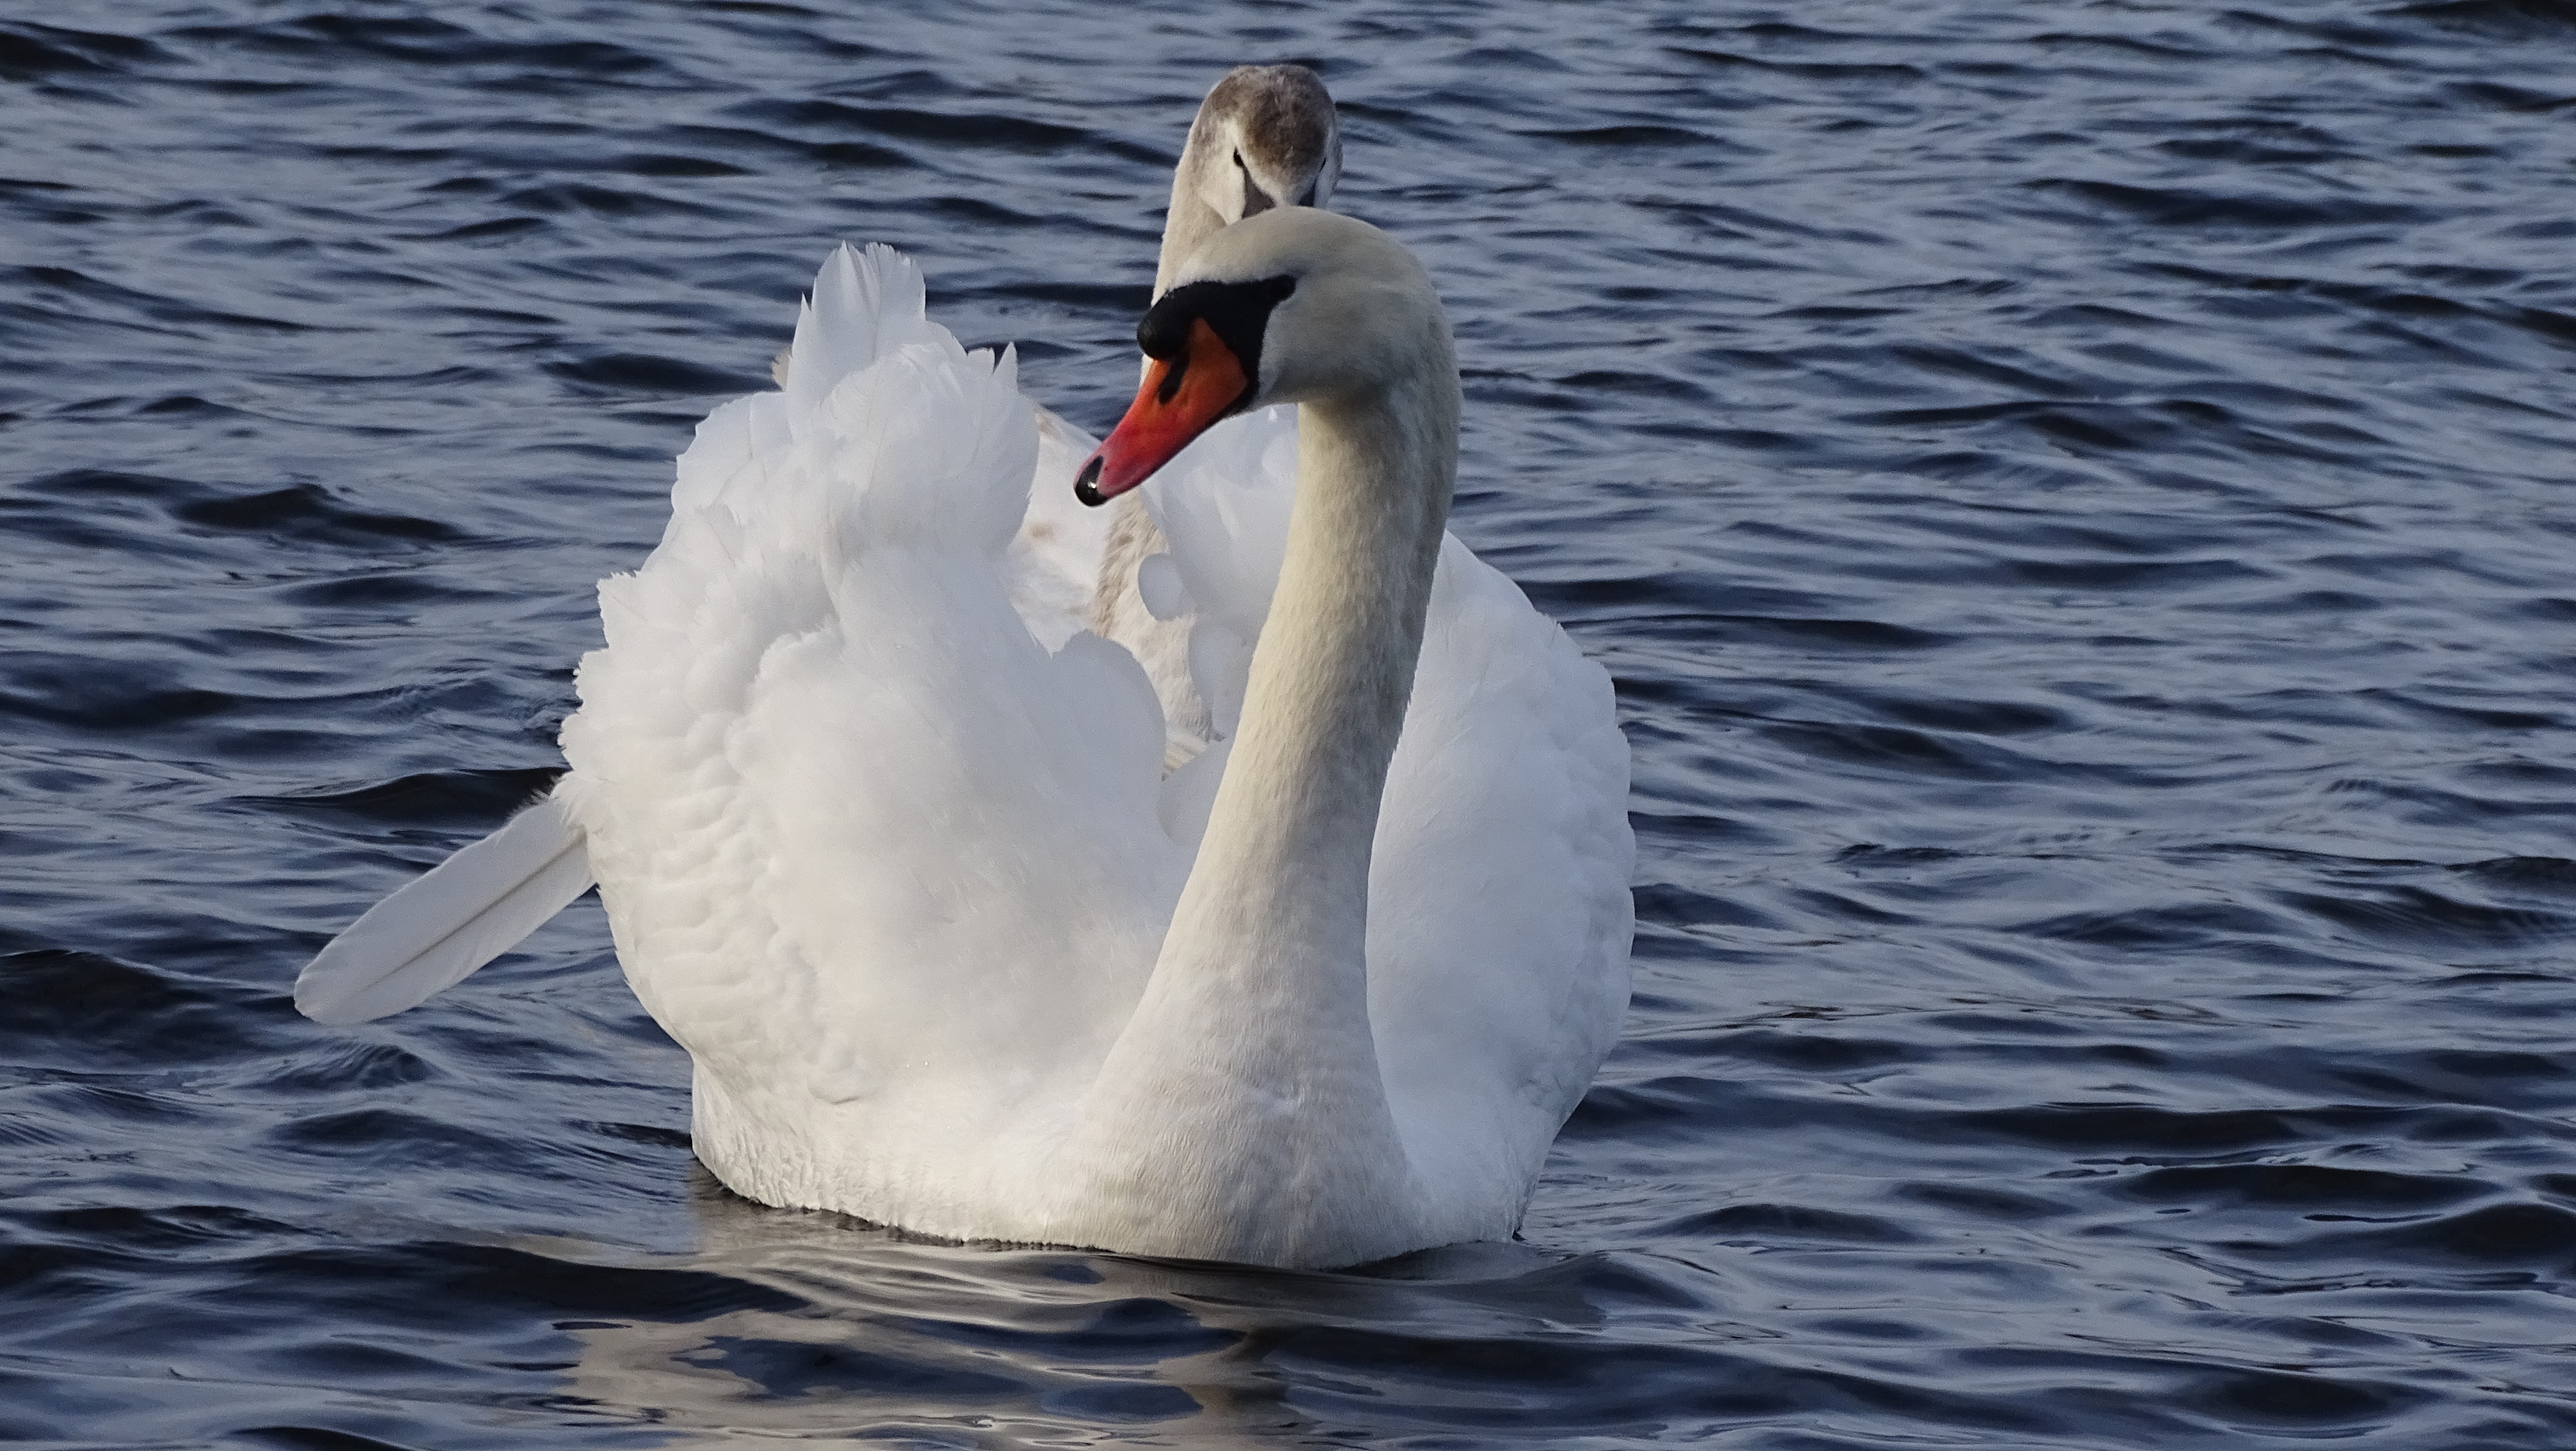
bird, wing, beak, swan, vertebrate, waterfowl, water bird, wilhelmshaven, ducks geese and swans, banter see lake